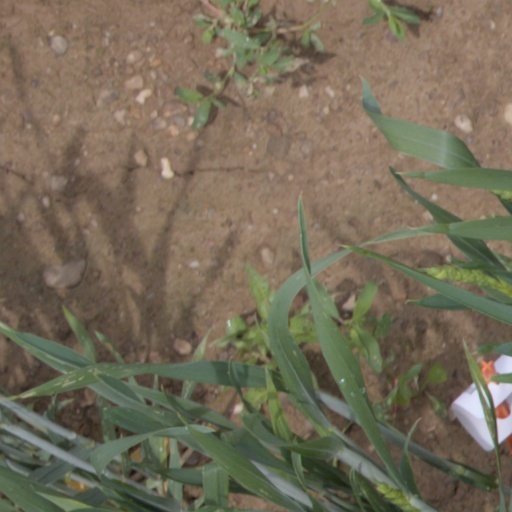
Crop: wheat